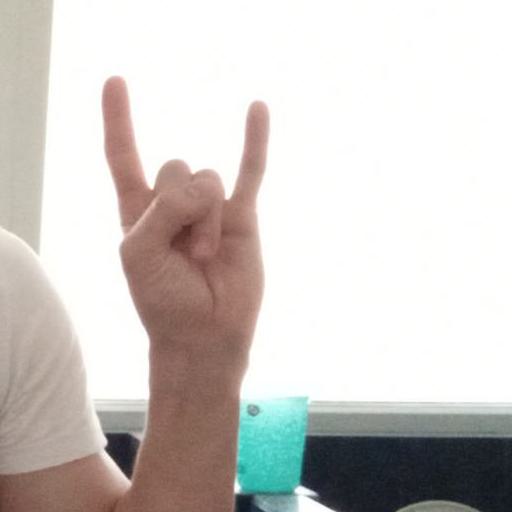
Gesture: rock